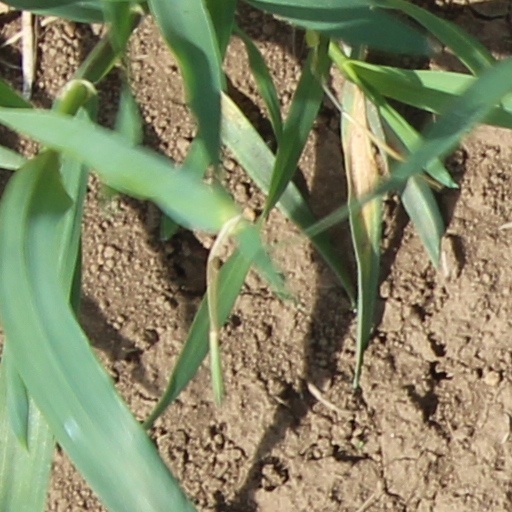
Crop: wheat